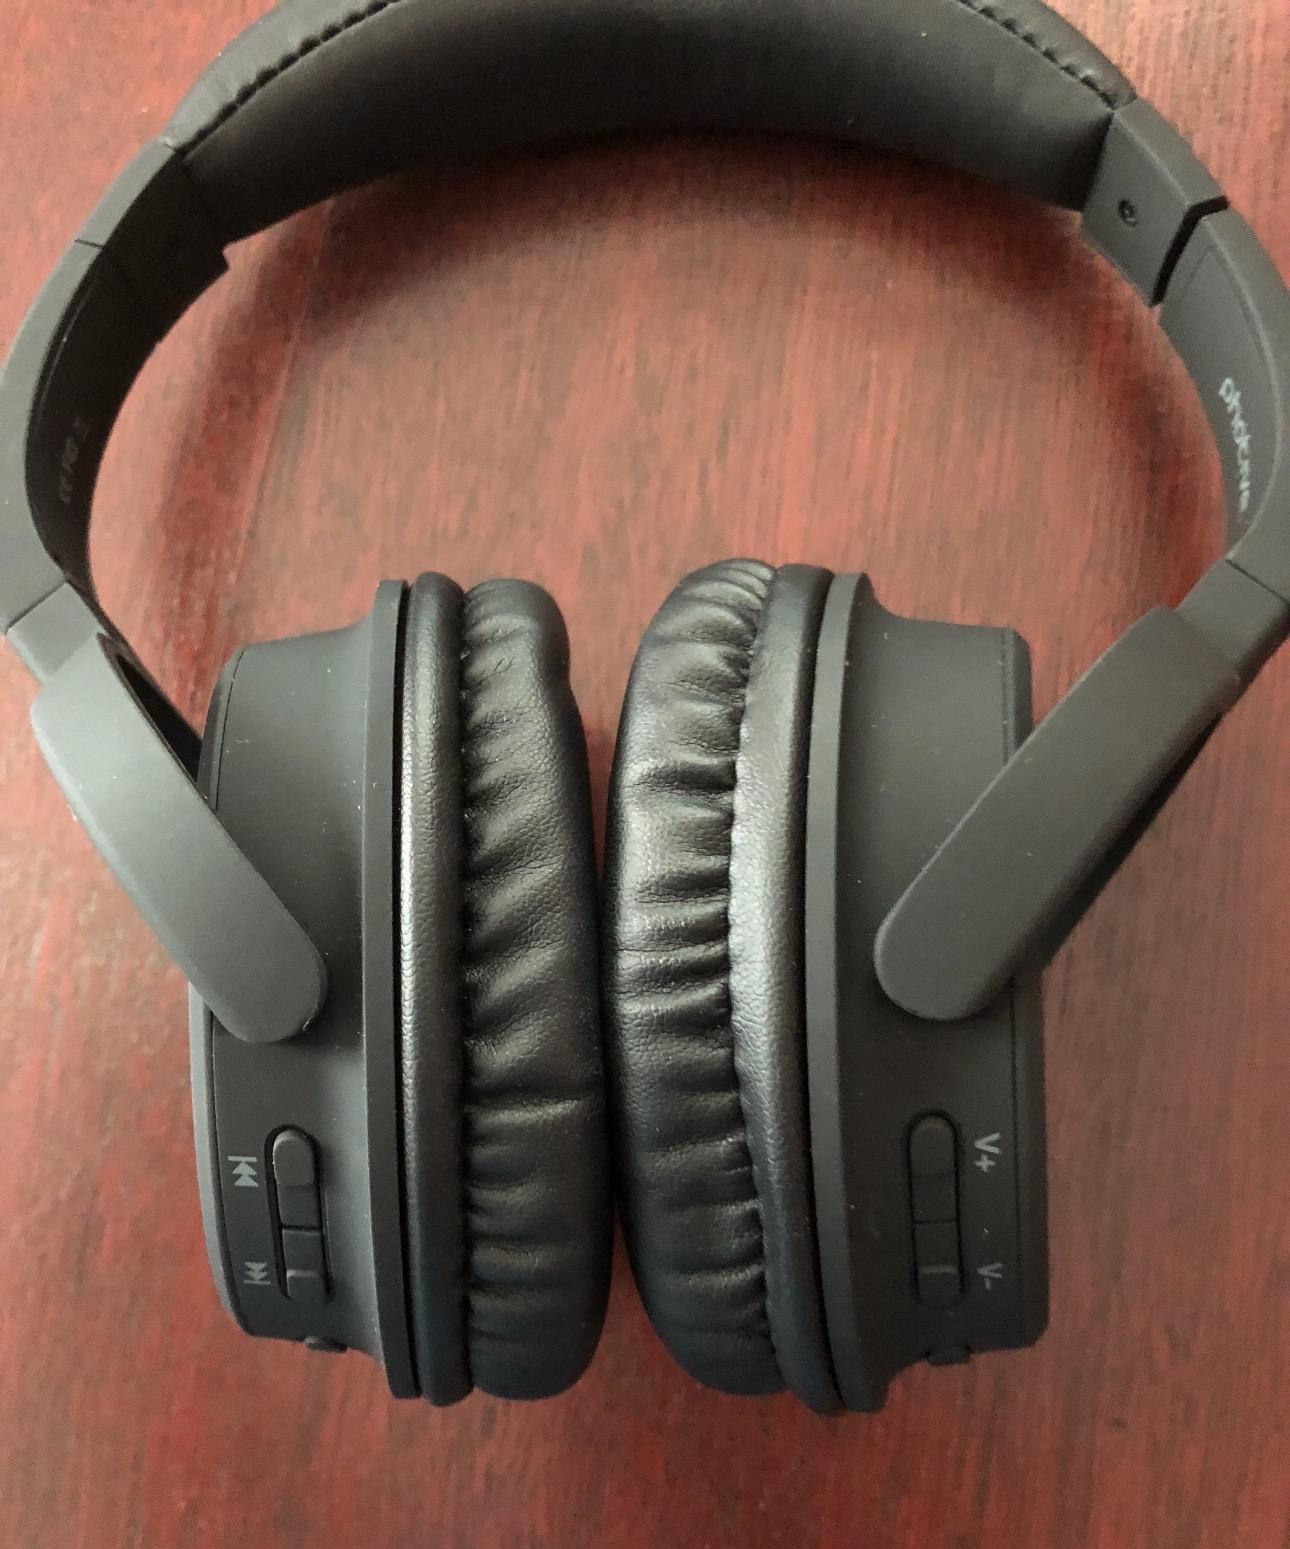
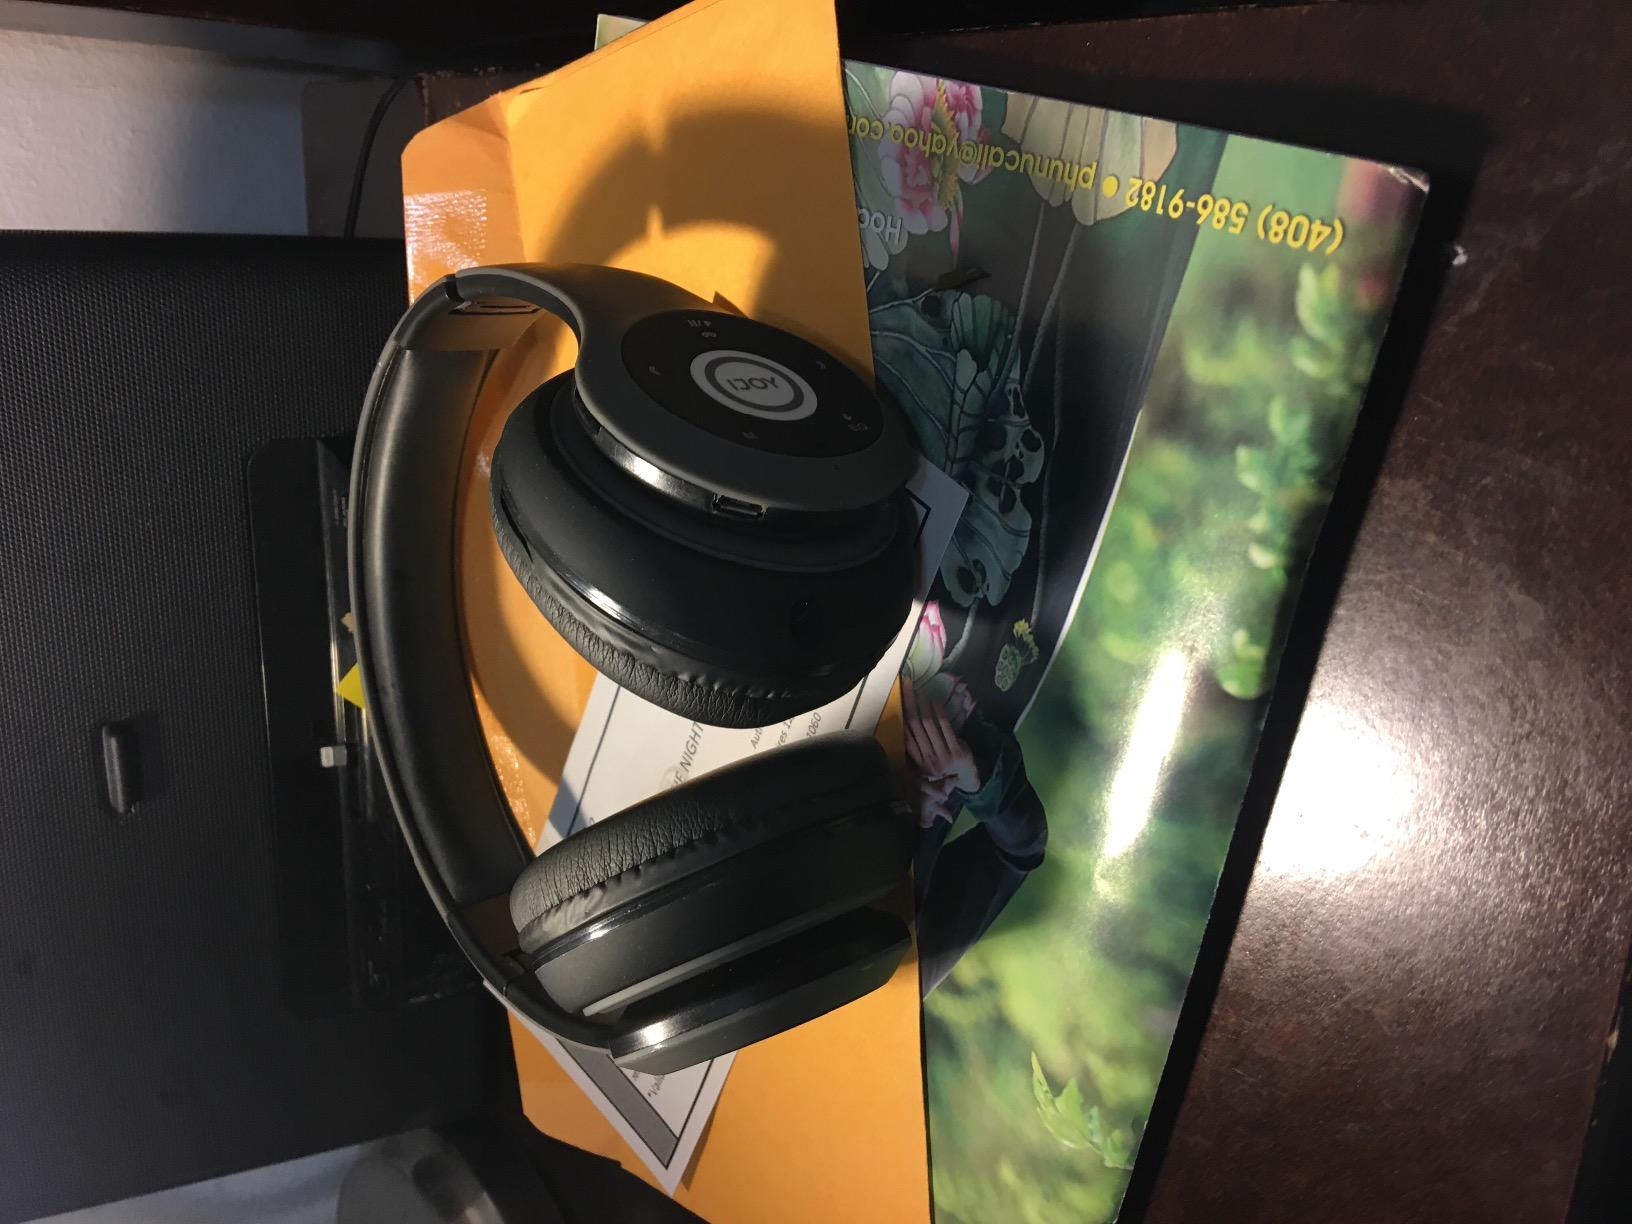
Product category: headphones
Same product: no